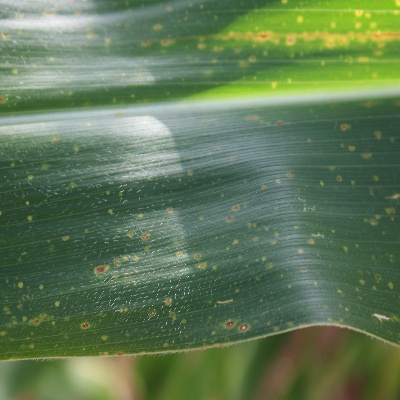
Crop: Maize
Condition: leaf spot